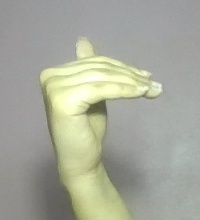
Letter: khaa